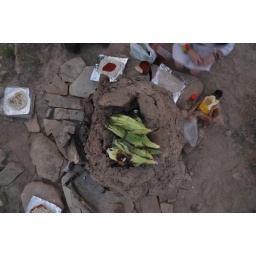
grillin corn, pizza and cinnamon rolls in a stone fire oven I built out at desert rocks